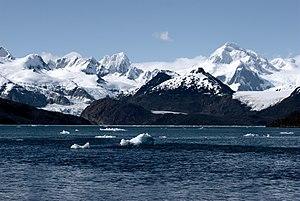
Le glacier Marinelli est une glacier côtier situé dans le parc national Alberto de Agostini, sur la grande île de la Terre de Feu. Le glacier trouve son origine au sein de la Cordillera Darwin et prend fin dans la baie Ainsworth, l'une des nombreuses baies du fjord Almirantazgo. Le glacier Marinelli est en phase de retrait depuis les années 1960 et continue de reculer actuellement.